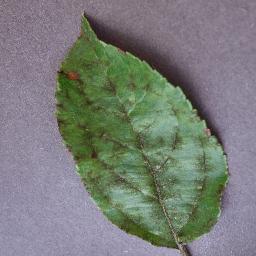
Label: Apple___Apple_scab